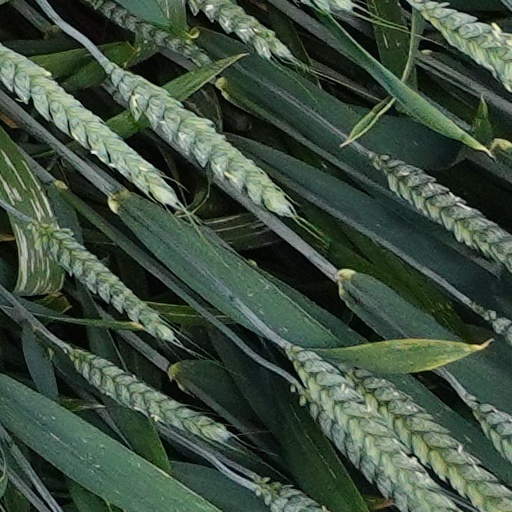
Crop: wheat